Barton Fink

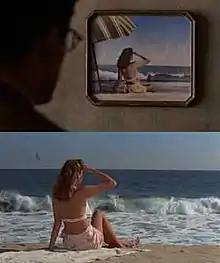
Ethan Coen said in a 1991 interview that the woman on the beach in Barton's room (above) was meant to give a "feeling of isolation." One critic calls her presence in the final scene (below) "a parody of form".

The picture in Barton's room of a woman at the beach is a central focus for both the character and camera. He examines it frequently while at his desk and after finding Audrey's corpse in his bed he goes to stand near it. The image is repeated at the end of the film, when he meets an identical-looking woman at an identical-looking beach, who strikes an identical pose. After complimenting her beauty, he asks her: "Are you in pictures?" She blushes and replies: "Don't be silly."